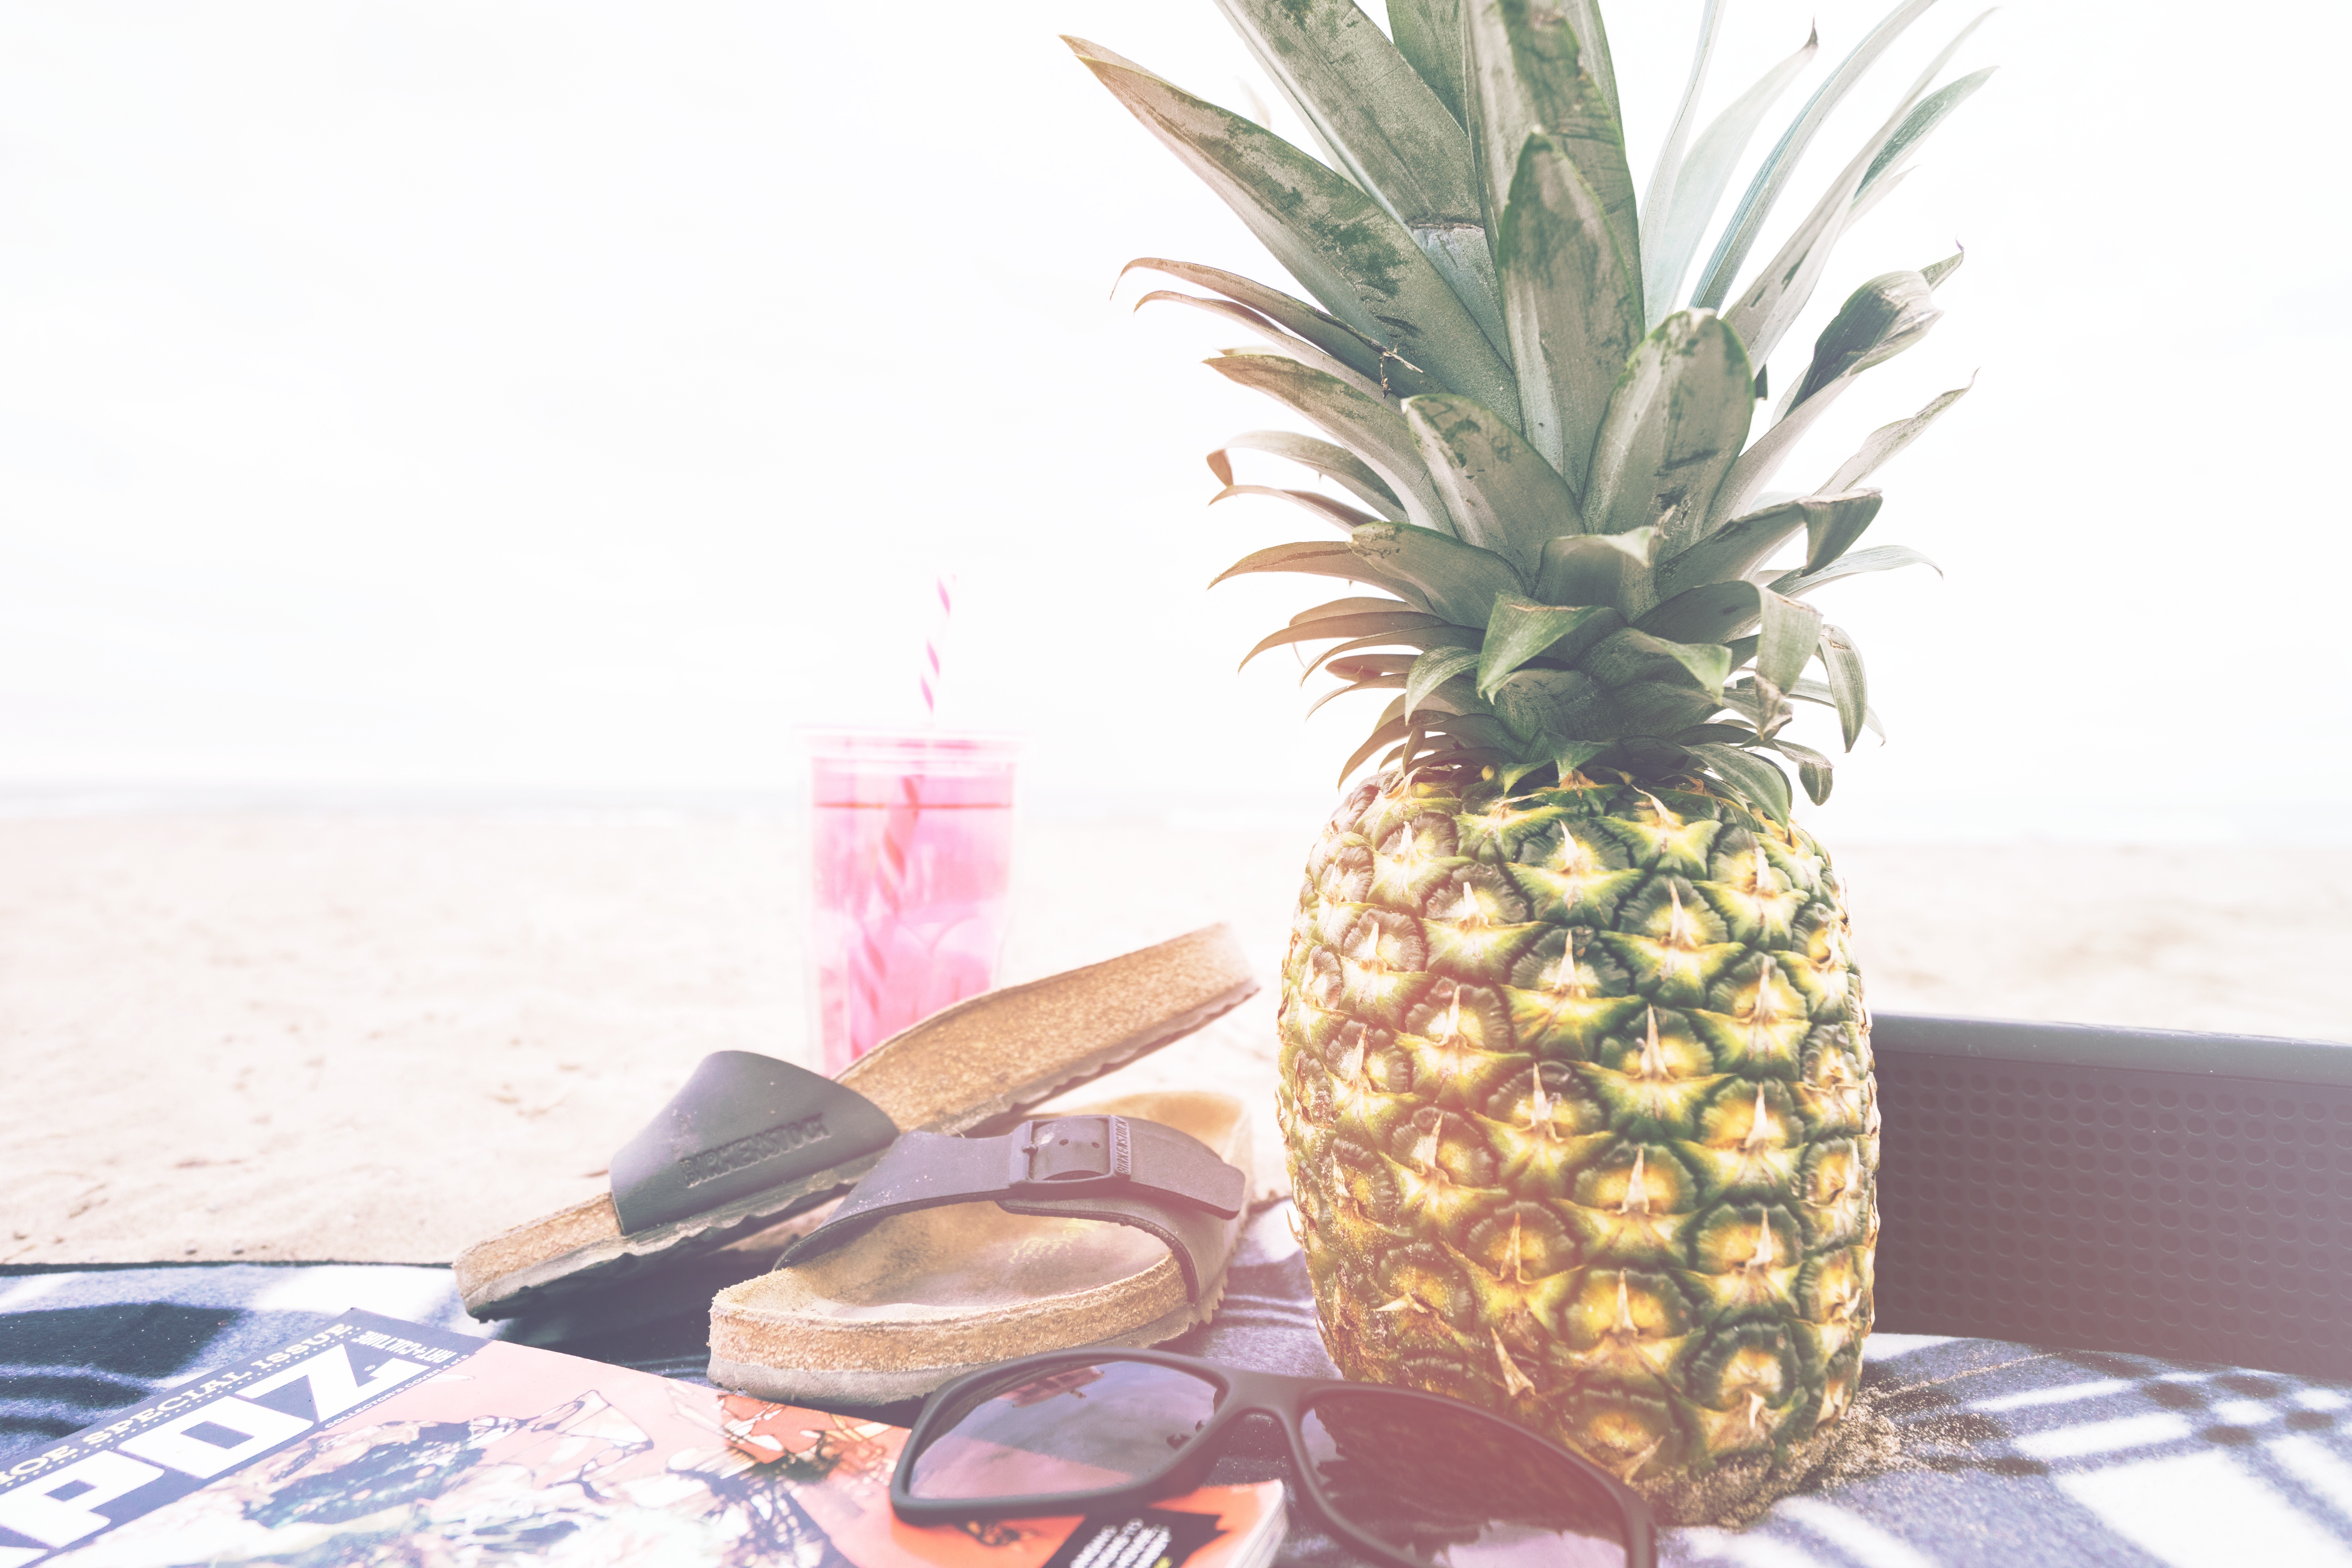
plant, fruit, summer, vacation, food, produce, tropical, holiday, pineapple, coconut, sandals, sunglasses, flowering plant, ananas, bromeliaceae, land plant